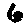
Label: 6